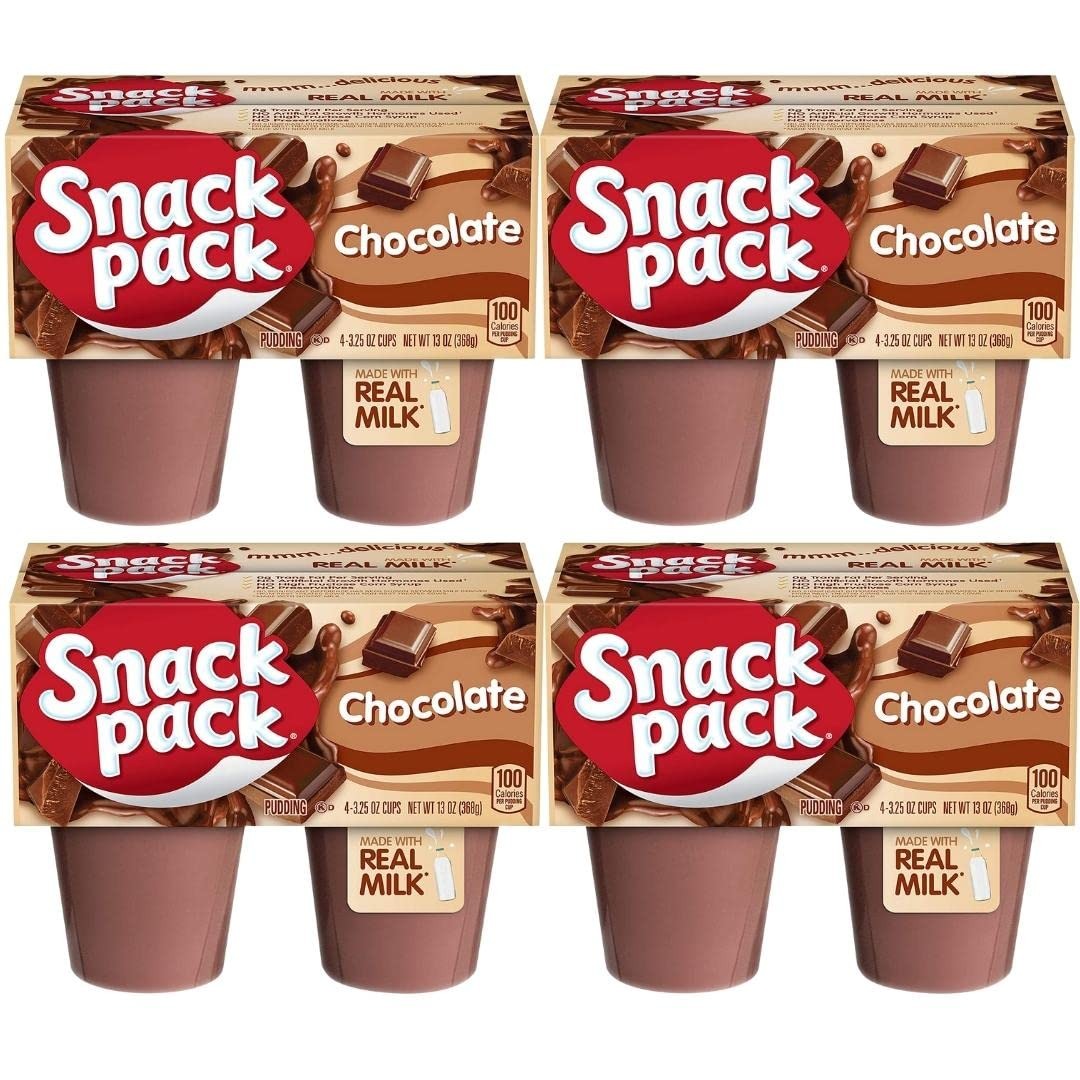
Item Name: Snack Pack Chocolate Pudding Cups, 4-ct. Packs Set of 4 Made with Real Milk Sweet & Creamy Classic Pudding Dessert in a Cup (Total of 16 Cups), 3.25 Ounces
Value: 52.0
Unit: Ounce

Price: 7.47